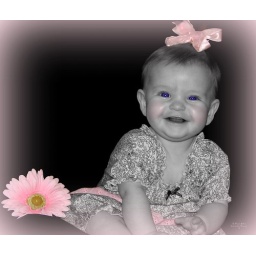
Beautiful Baby Girl in black and white with pink accents with pink matte5646